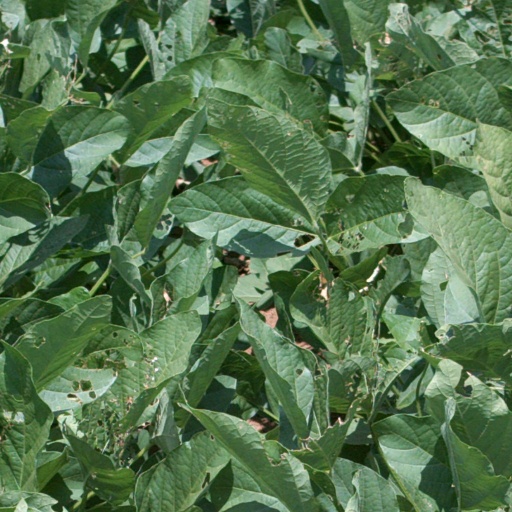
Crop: soybean